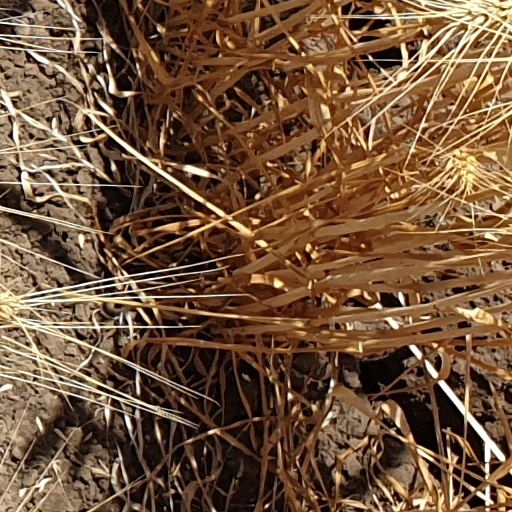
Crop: wheat